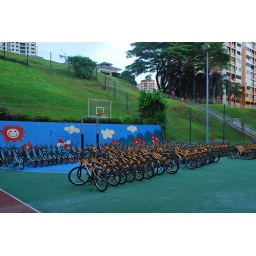
This lot of bikes parked at the basket ball court were used by the participants for the night rider community event,